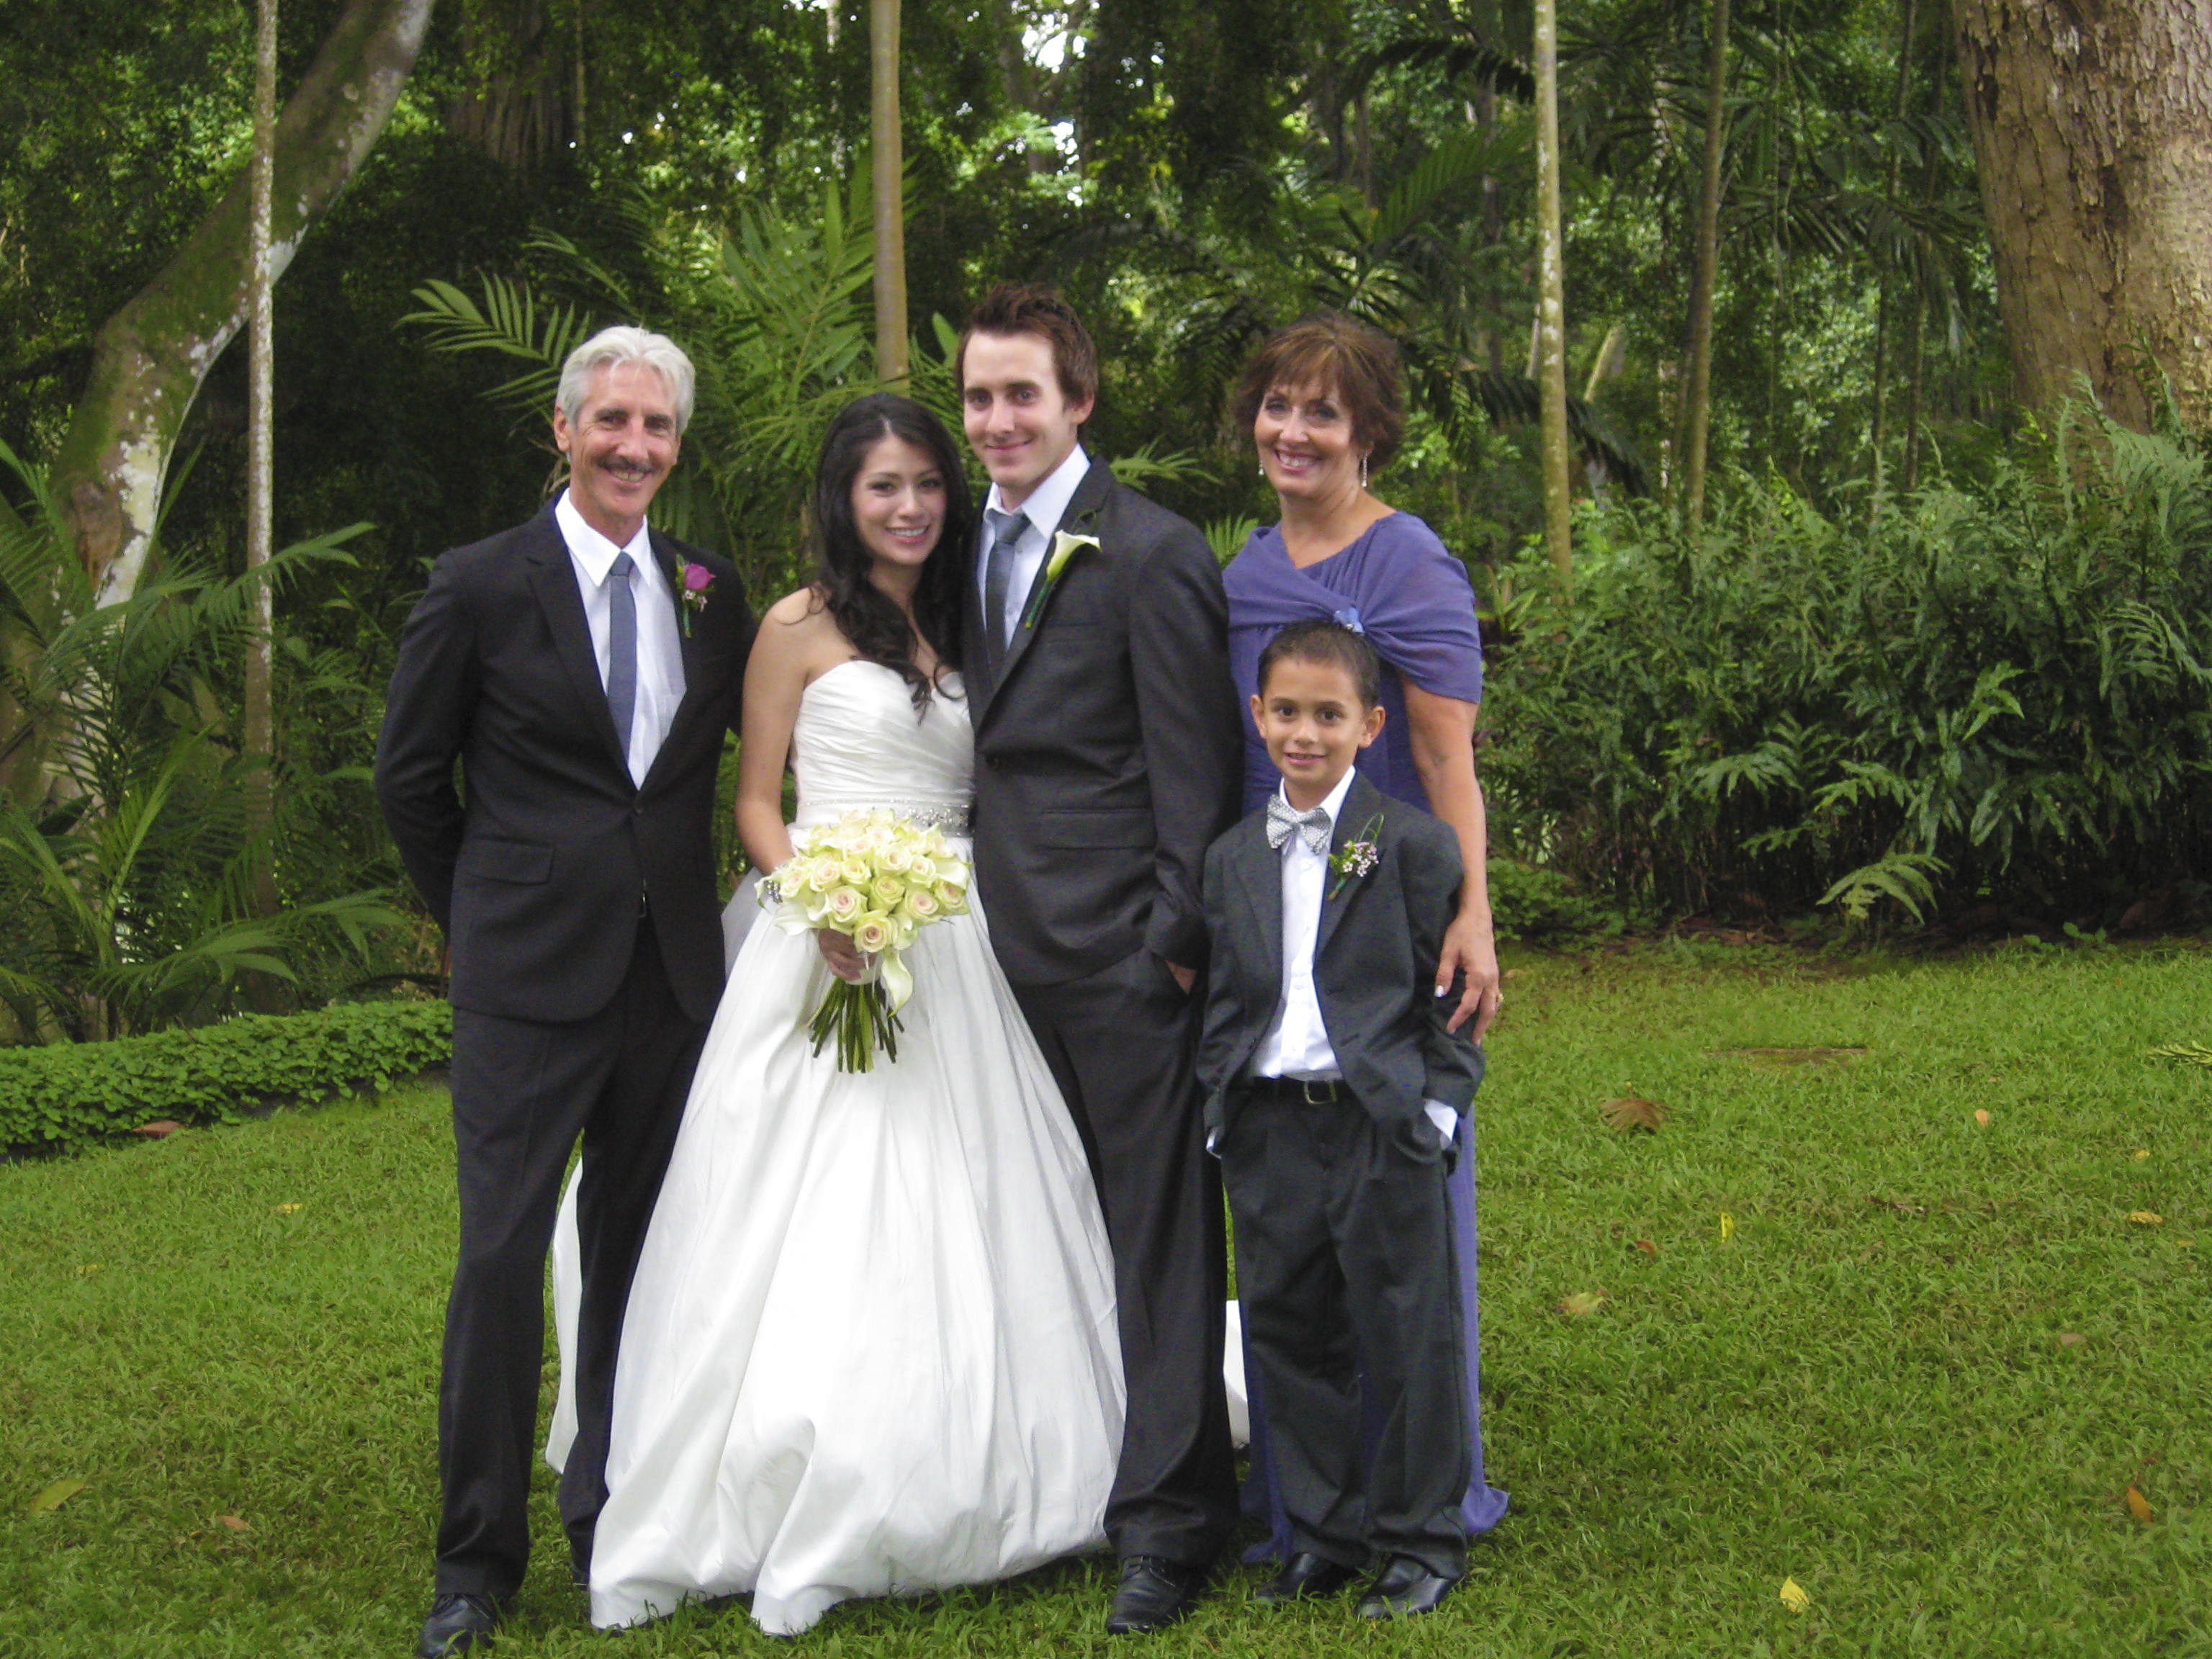
man, woman, hawaii, wedding, bride, groom, cake, ceremony, creativecommons, dress, photoshop, beauty, reception, gown, jehovah, bridesmaid